Cheviot Hills, Los Angeles

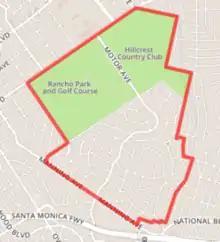
Map showing the boundaries of Cheviot Hills

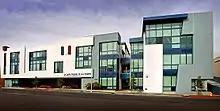
Raymond and Esther Kabbaz High School of Lycée Français de Los Angeles

According to "The New York Times", Cheviot Hills is bounded by the northern limits of the Rancho Park Golf Course and the Hillcrest Country Club to the north, Patricia Avenue and Manning Avenue to the west and southwest, and Beverwil Drive and Castle Heights Avenue to the east and southeast.